Fungus

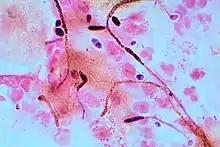
Gram stain of "Candida albicans" from a vaginal swab from a woman with candidiasis, showing hyphae, and chlamydospores, which are 2–4 μm in diameter

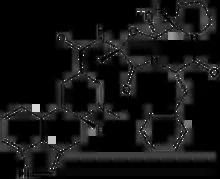
Ergotamine, a major mycotoxin produced by "Claviceps" species, which if ingested can cause gangrene, convulsions, and hallucinations

Some fungi can cause serious diseases in humans, several of which may be fatal if untreated. These include aspergillosis, candidiasis, coccidioidomycosis, cryptococcosis, histoplasmosis, mycetomas, and paracoccidioidomycosis. Furthermore, a person with immunodeficiency is more susceptible to disease by genera such as "Aspergillus", "Candida", "Cryptoccocus", "Histoplasma", and "Pneumocystis". Other fungi can attack eyes, nails, hair, and especially skin, the so-called dermatophytic and keratinophilic fungi, and cause local infections such as ringworm and athlete's foot. Fungal spores are also a cause of allergies, and fungi from different taxonomic groups can evoke allergic reactions.